Orígenes Lessa

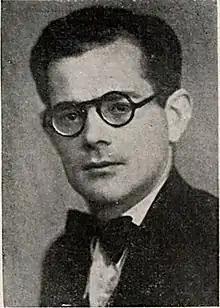
Orígenes Lessa (1935)

Orígenes Lessa (July 12, 1903 in Lençóis Paulista – July 13, 1986 in Rio de Janeiro), journalist, short story writer, novelist, and an essayist. He was elected, on July 9, 1981 for the Chair number 10 of the Brazilian Academy of Letters, succeeding Osvaldo Orico, and was received on November 20, 1981, by the Academy Member Francisco de Assis Barbosa.